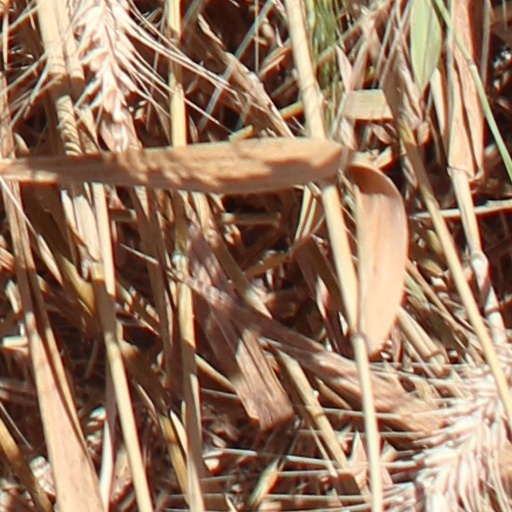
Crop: wheat